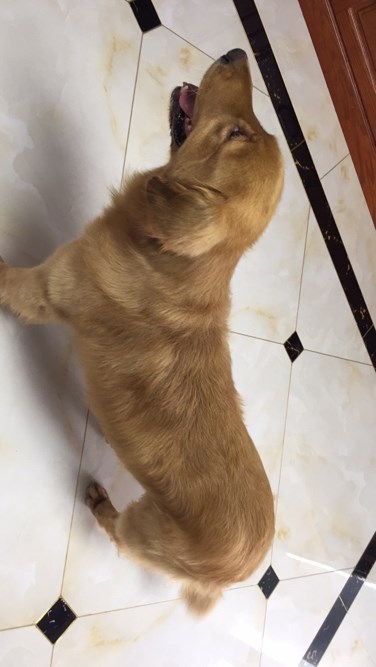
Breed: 5355-n000126-golden_retriever